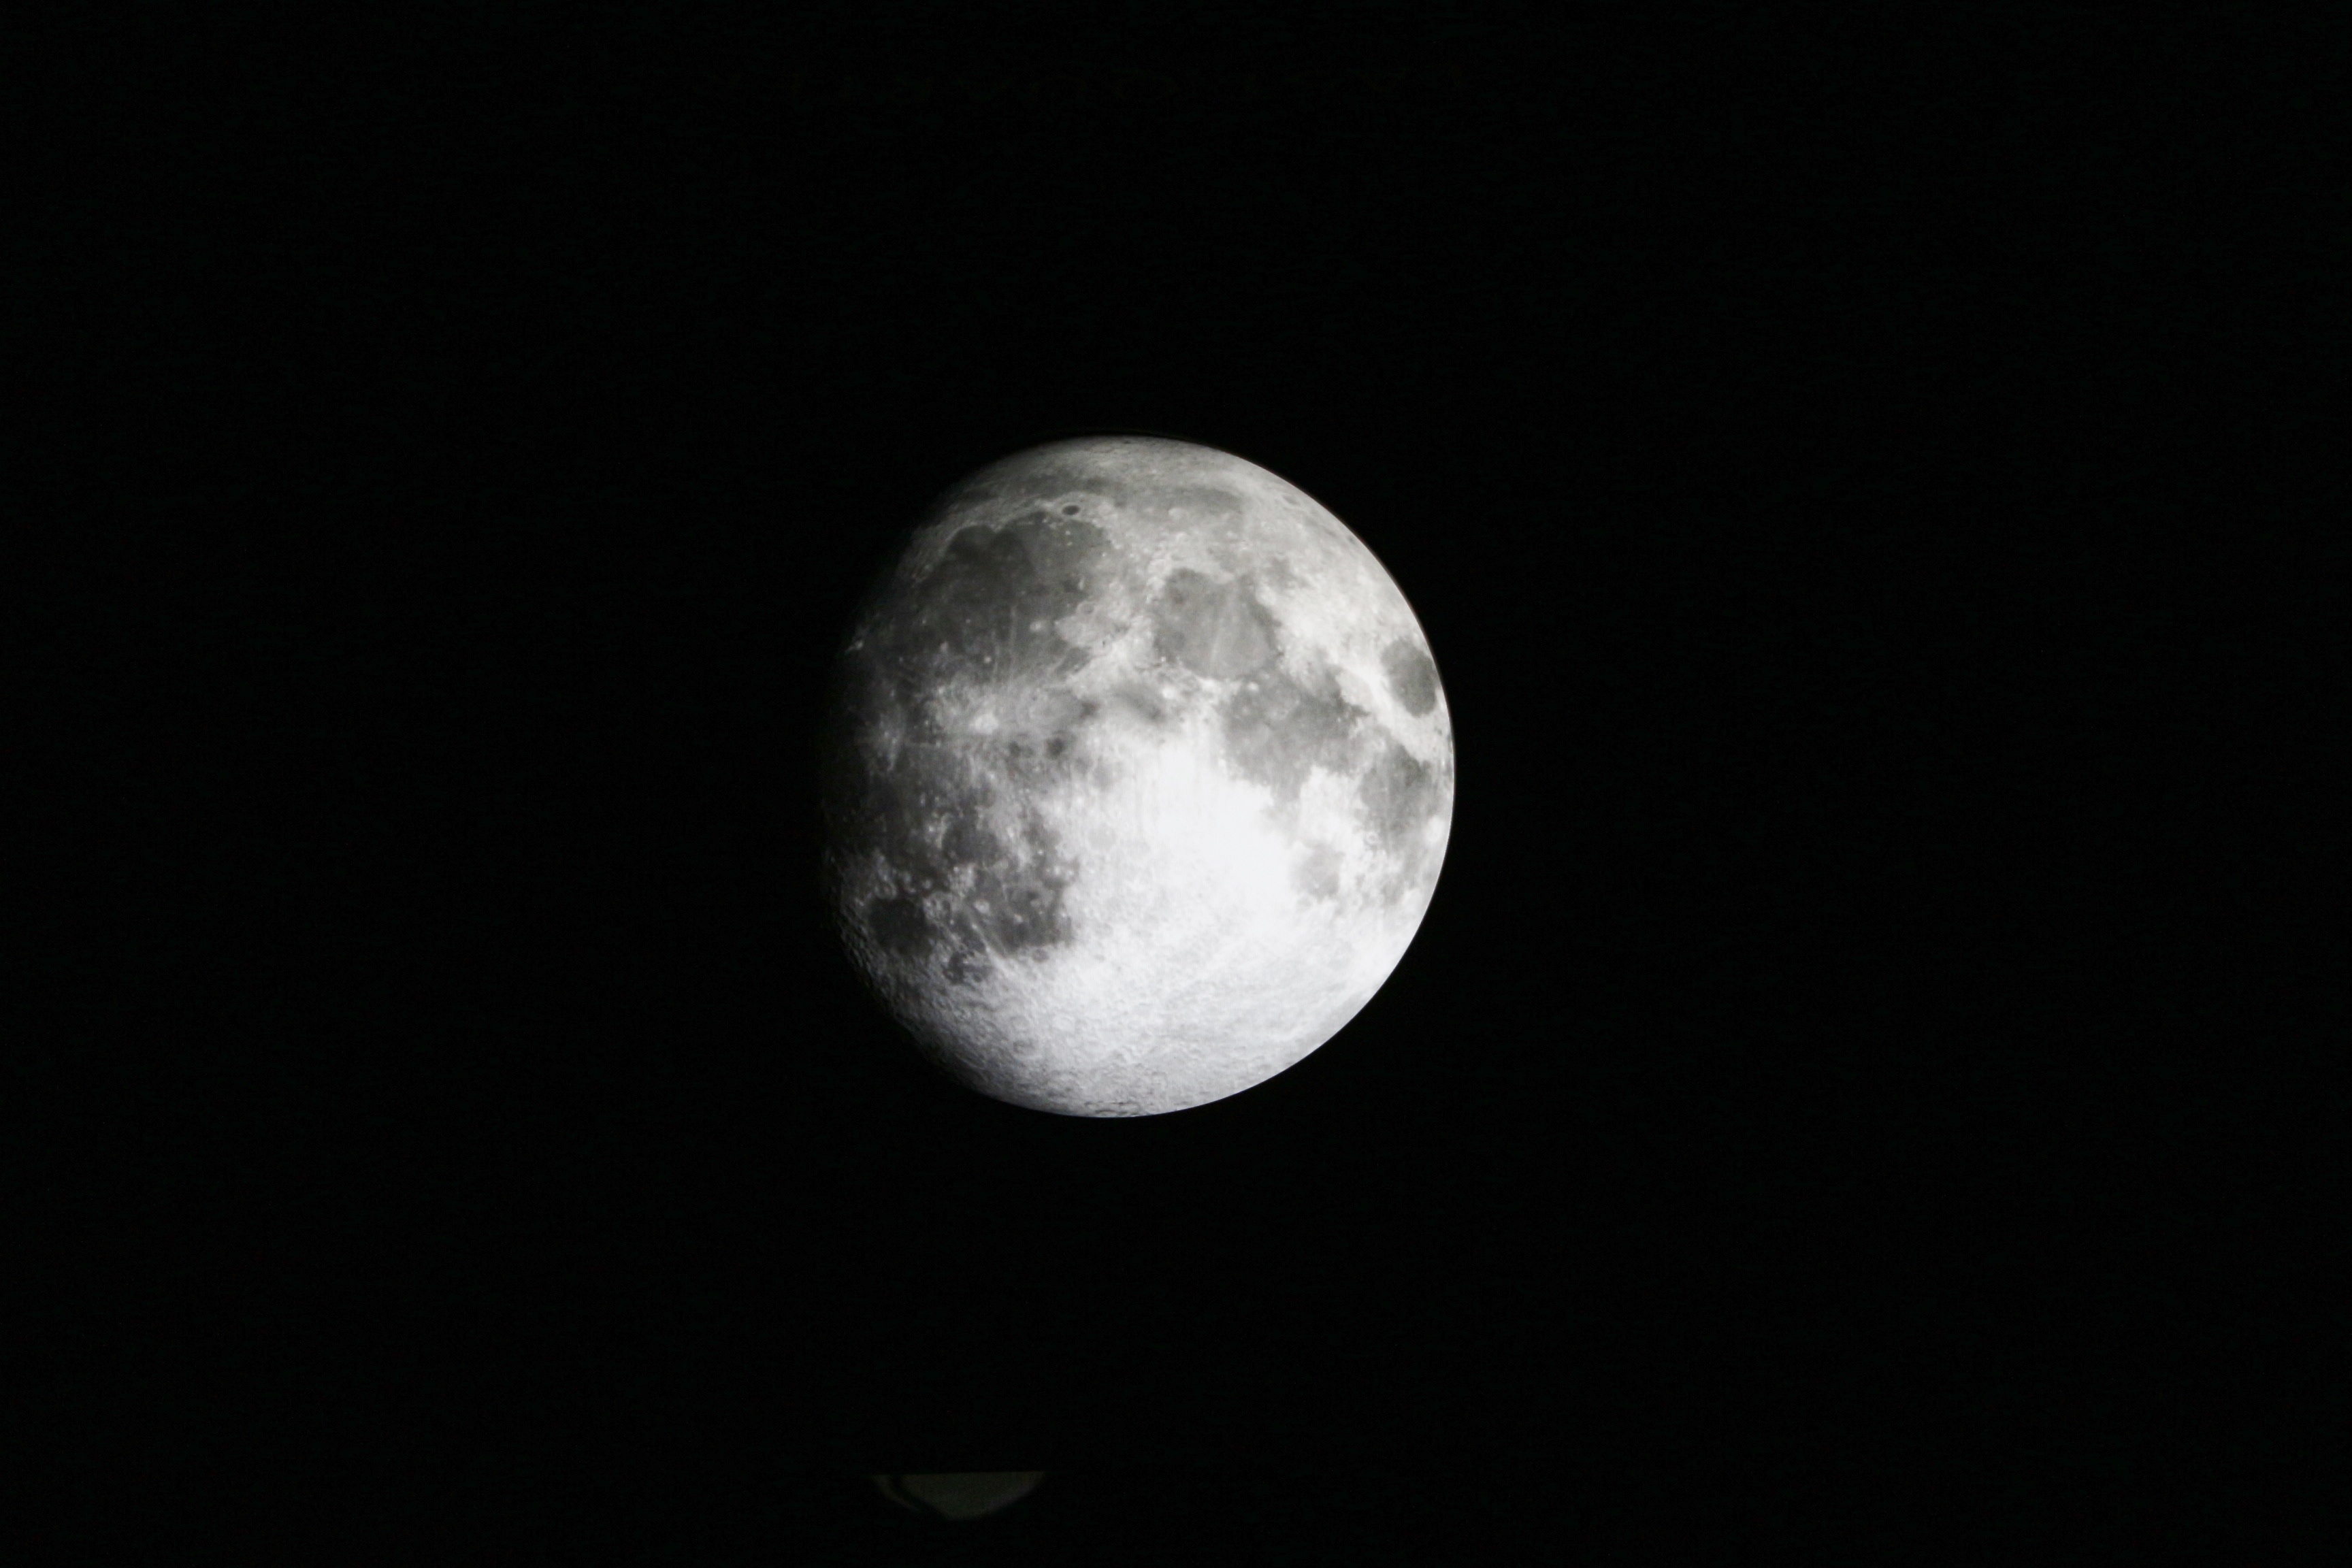
black and white, atmosphere, space, darkness, monochrome, moon, full moon, moonlight, circle, full, astronomy, lunar, celestial, astronomical object, near full moon